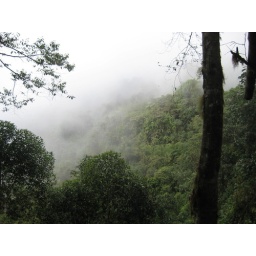
clouds in the forest